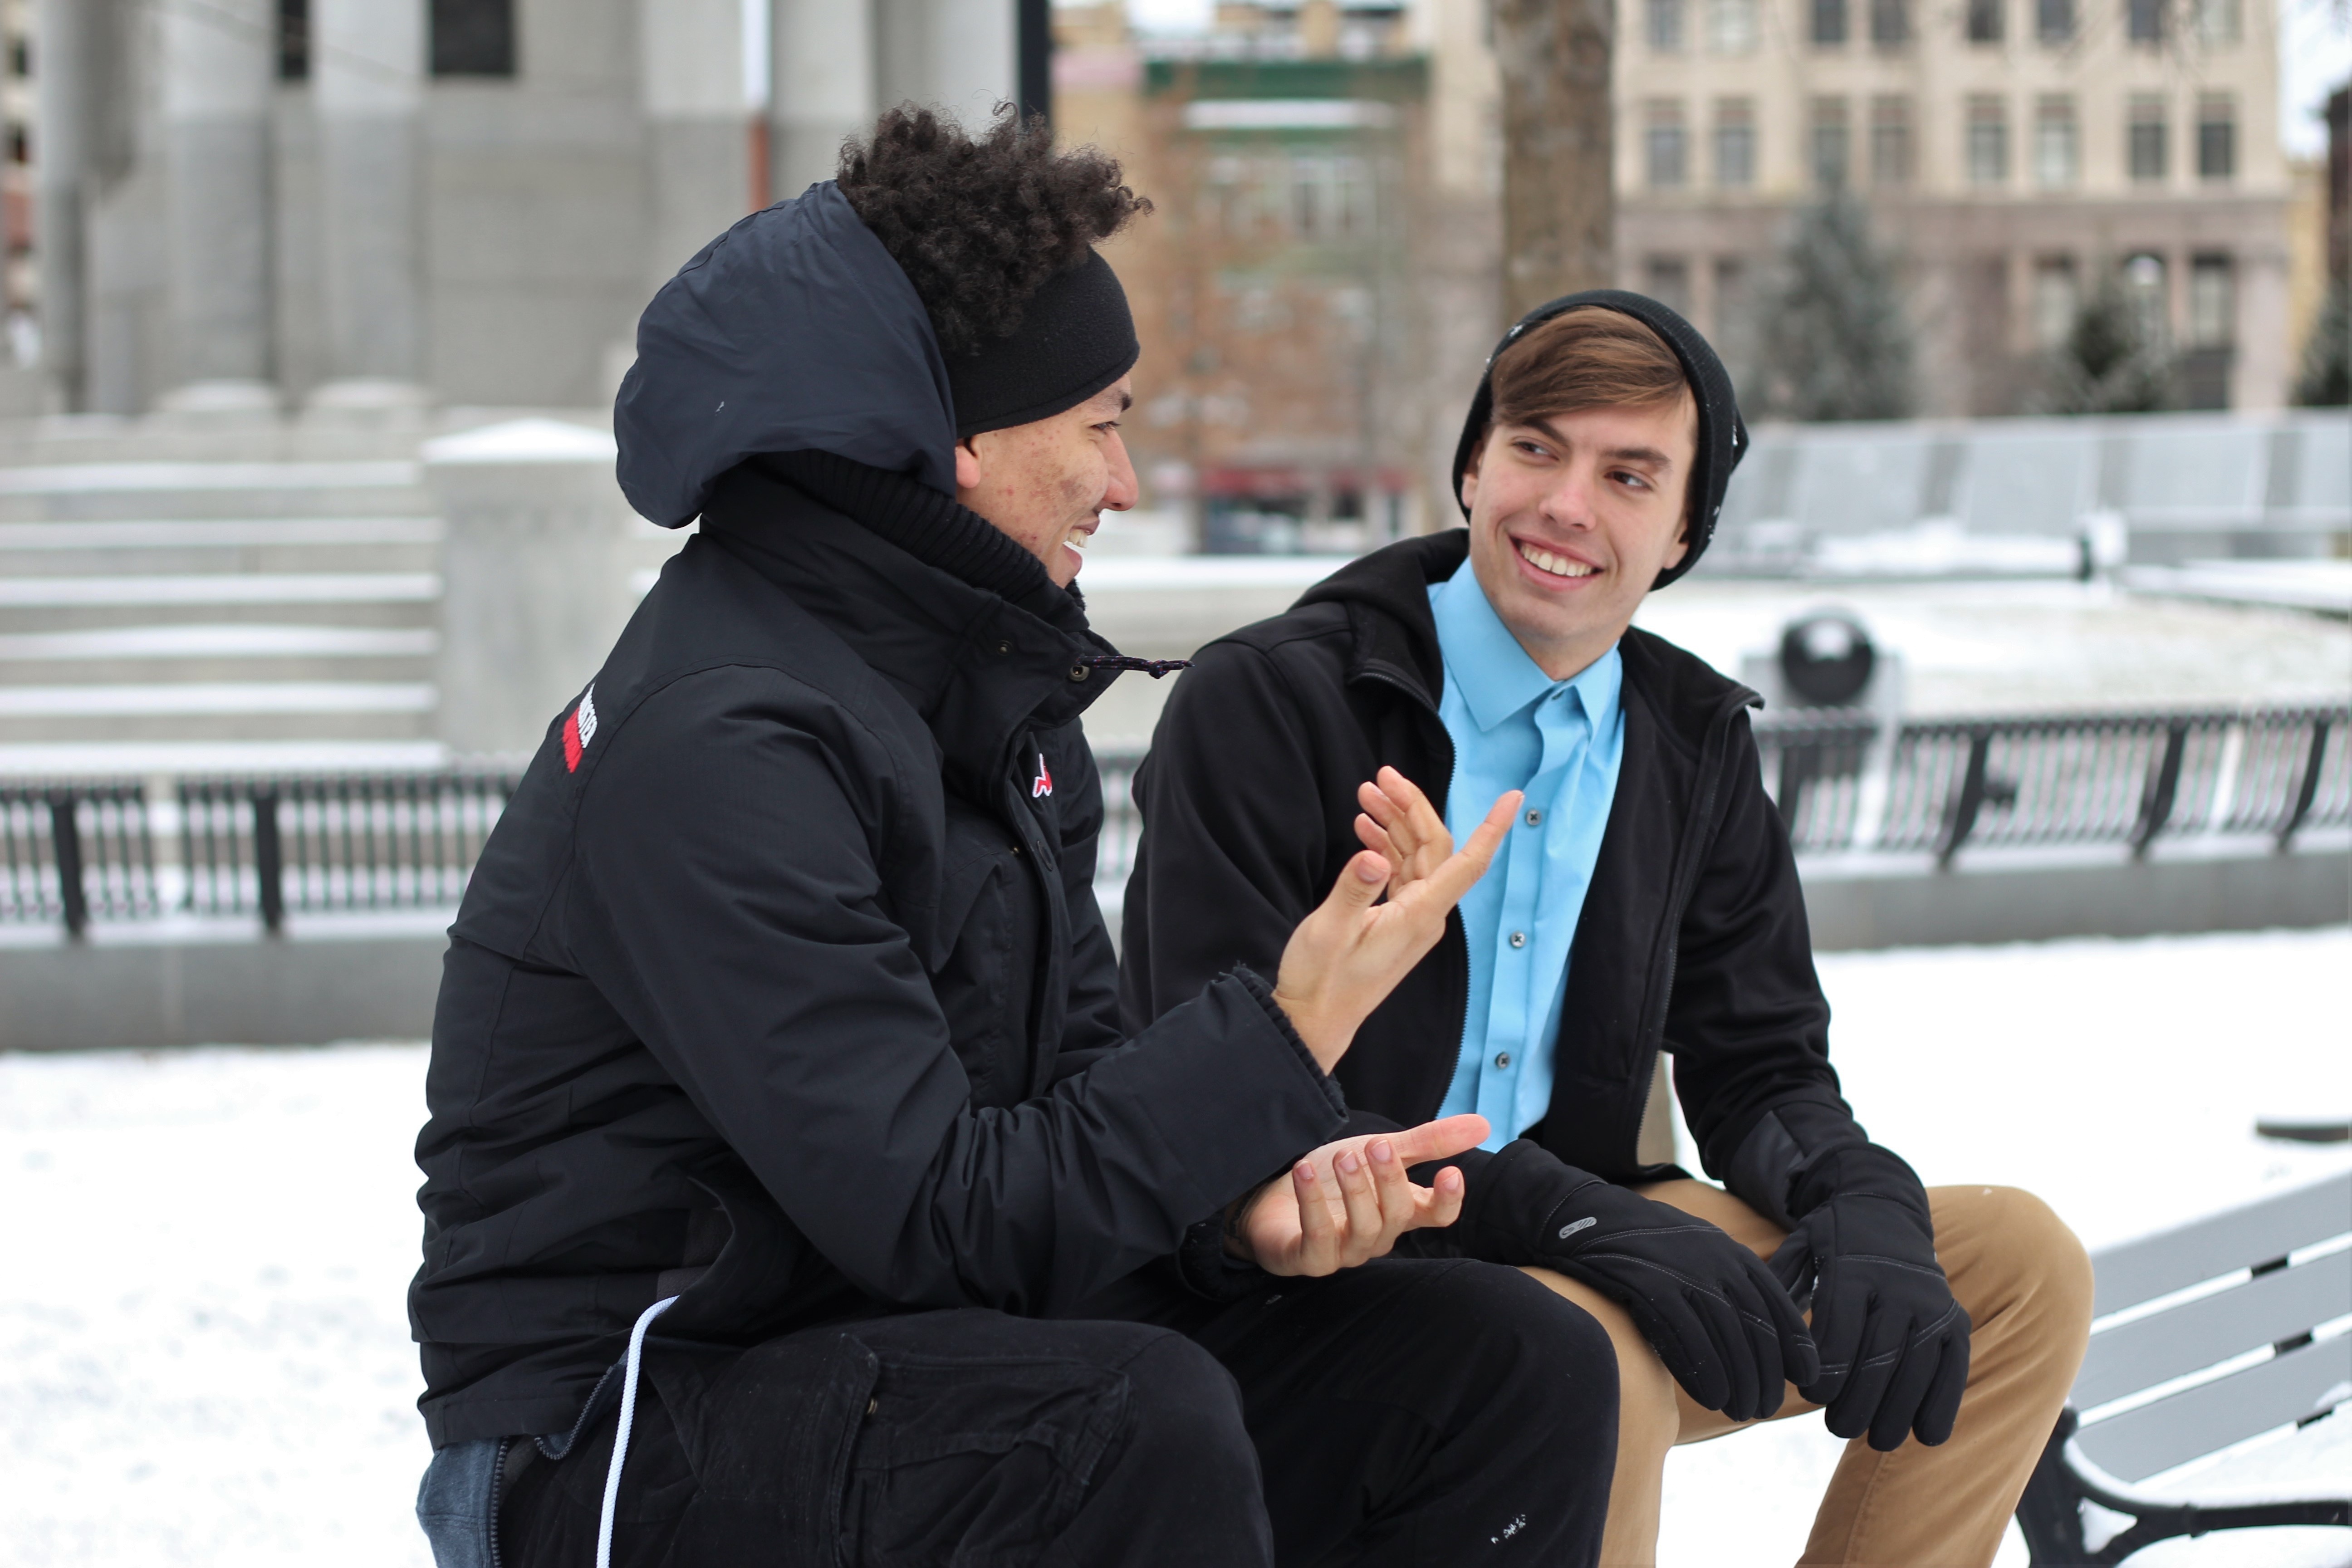
man, person, cold, winter, bench, male, sitting, smiling, smile, conversation, outside, men, friends, day, casual, interaction, human positions